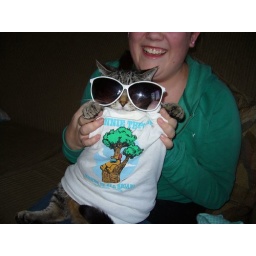
he's cool like that.. he likes dress up .. please see the other pictures of him being cool in clothes